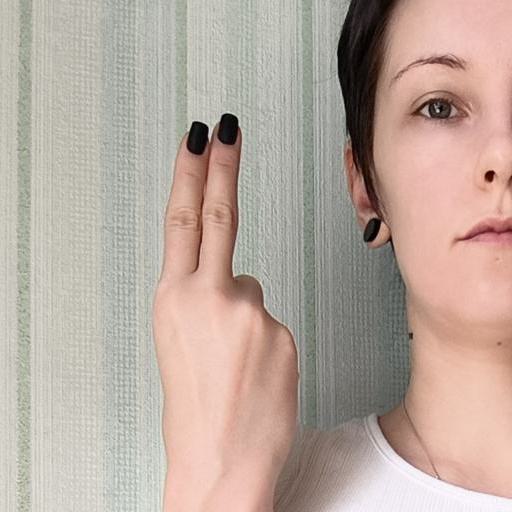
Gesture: two_up_inverted